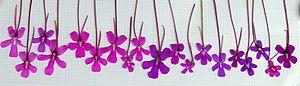
Pinguicula moranensis est une espèce de plantes carnivores en rosette, vivace, herbacée, de la famille des Lentibulariaceae, originaire du Mexique et du Guatemala.